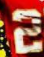
Number: 2